Fibula (brooch)

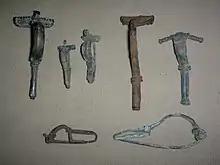
P-shaped fibulae.3rd – 5th centuries AD

Meanwhile, the 8th and 7th centuries BC saw the introduction of the so-called Phrygian bow fibulae in Asia Minor. These fibulae had a near-perfect semi-circular arch sometimes decorated with knobs or round flanges. In the same period, the Hand or Arm fibula spread from Cyprus, where it appears to have originated, to Syria, Assyria and Persia. In this design the bow was bent 90 degrees at the apex giving the fibula a triangular shape when viewed from the side. The bow was usually decorated with a series of rings and dots. The catch plate usually had the form of a hand, making the entire fibula resemble an arm.